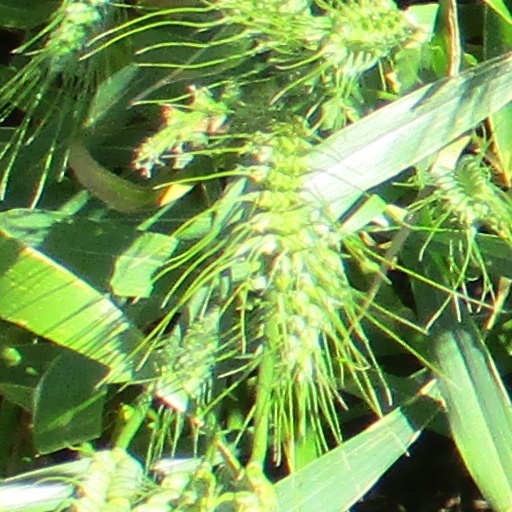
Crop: wheat